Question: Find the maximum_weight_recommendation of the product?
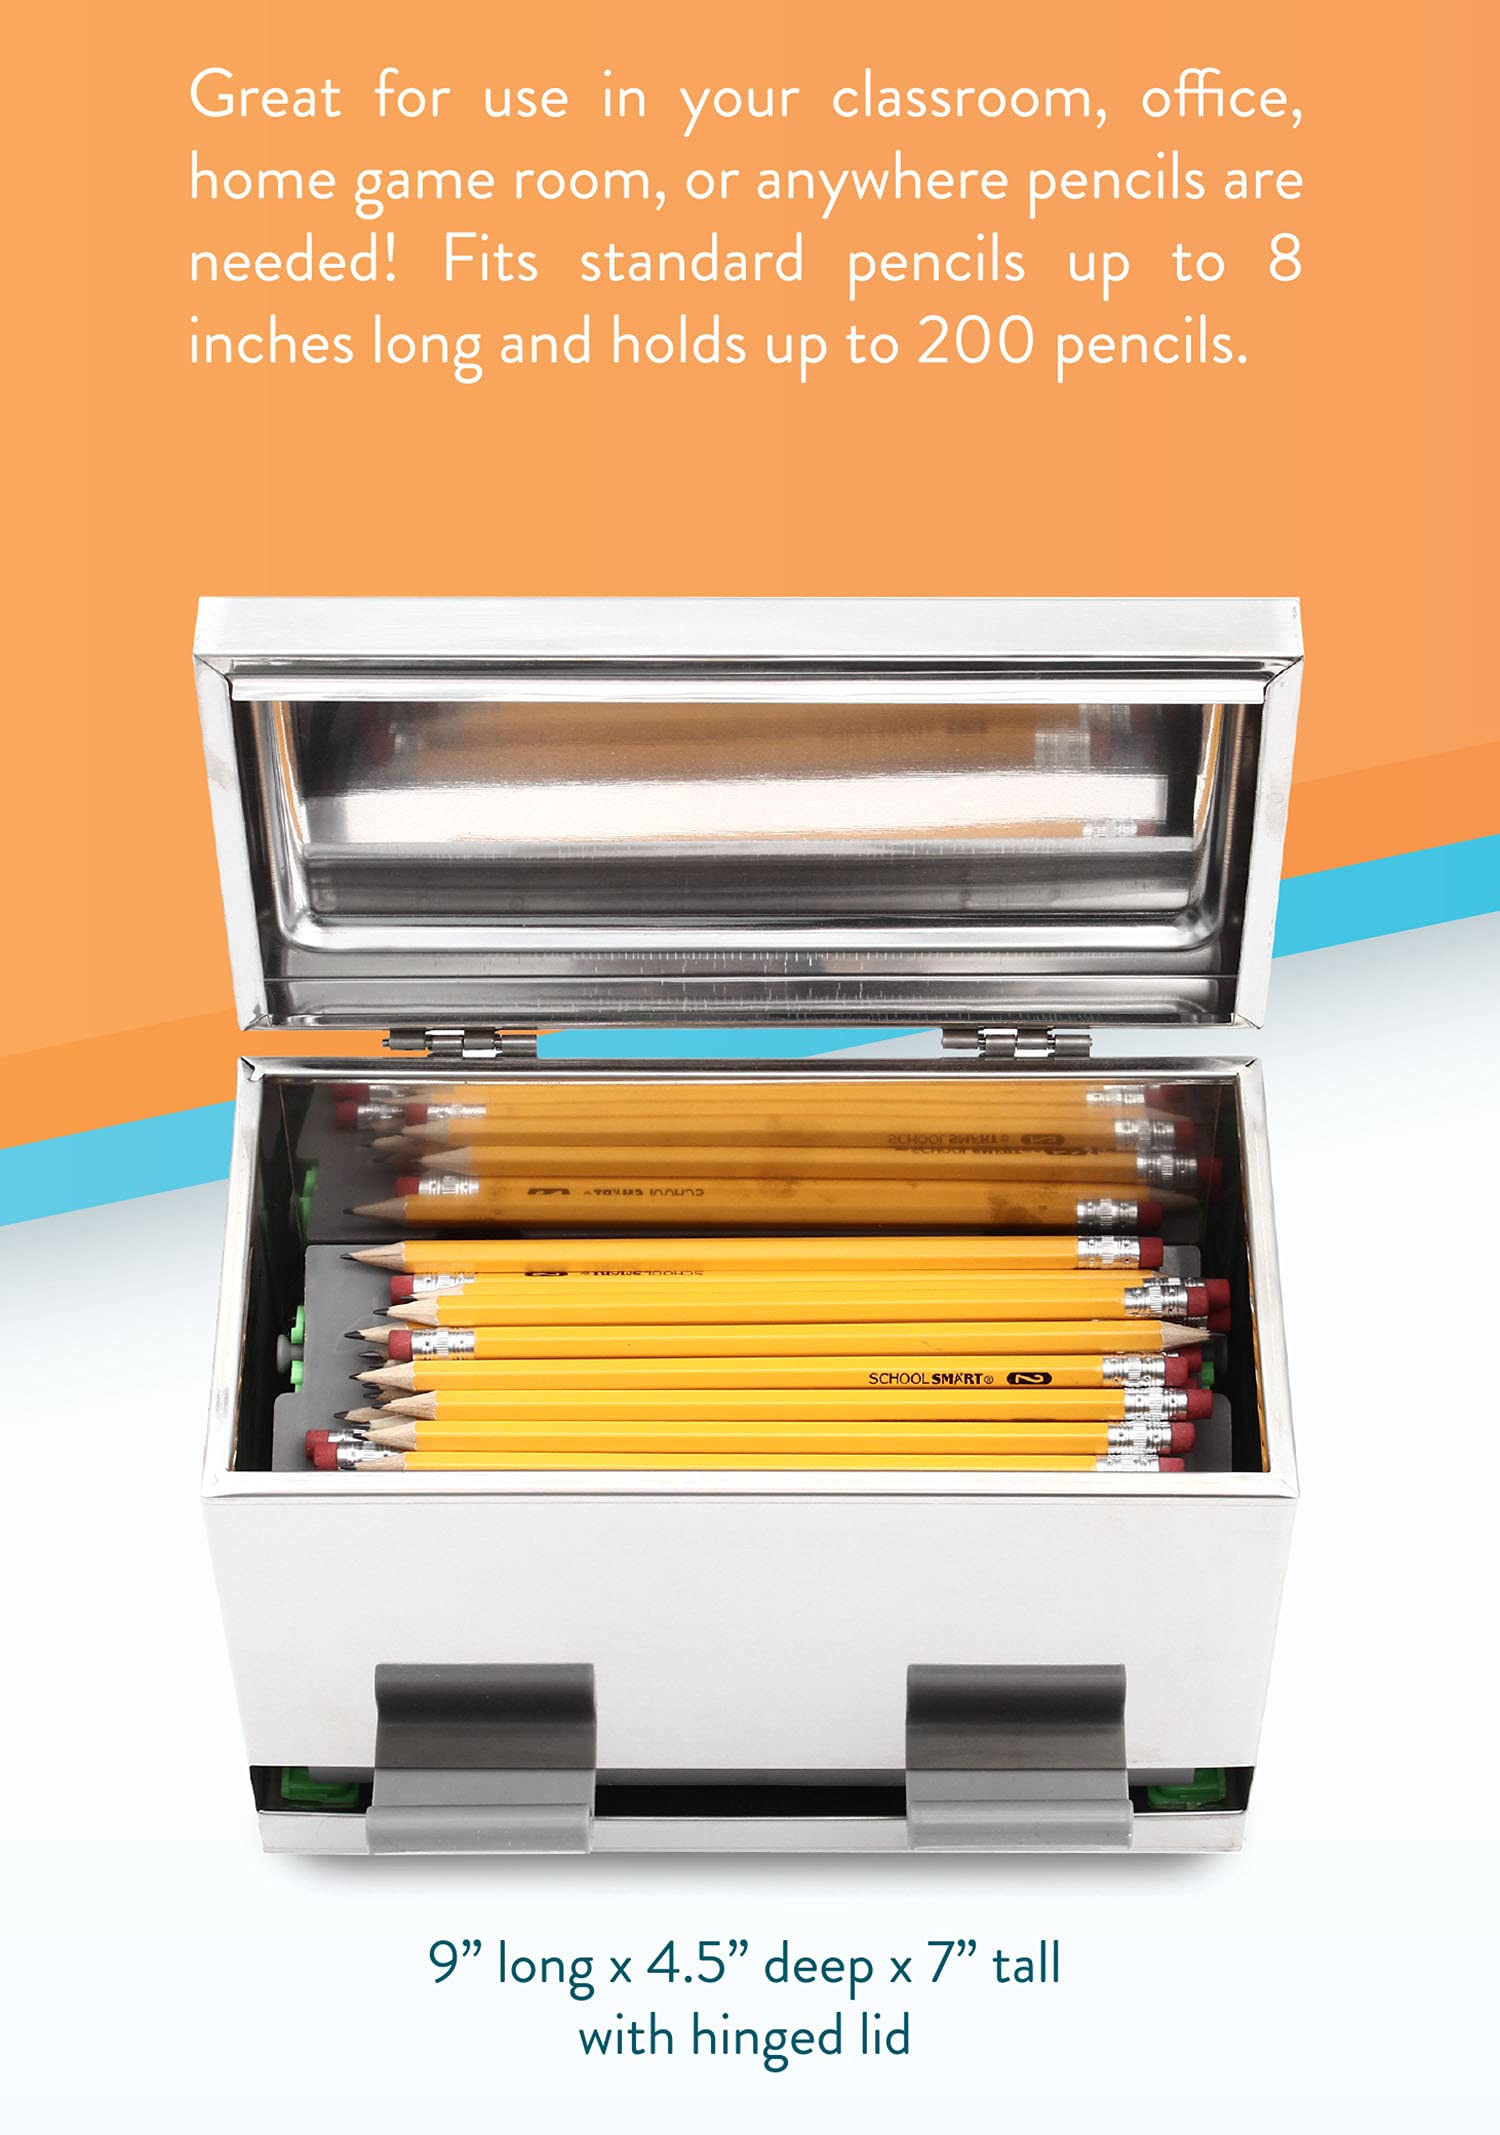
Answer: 200.0 ton